Nuclear power in the European Union

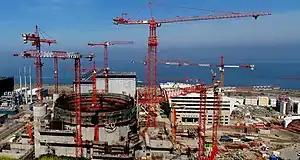
EDF has said its third-generation EPR Flamanville 3 project (seen here in 2010) will be delayed until 2019, due to "both structural and economic reasons," and the project's total cost has climbed to EUR 11 billion in 2012.

Advanced new reactors under construction in Finland and France, which were meant to lead a nuclear renaissance, have been delayed and are running over-budget. There has been a 15-year gap in building reactors, which has meant that there are difficulties in manufacturing the high quality parts required for a reactor. The new reactor also represents an advance over existing technologies, with better reliability and safety over Generation II reactors. Finally, they are "first-of-a-kind" industrial plants, having then all the kinds of problems and delays that should be avoided in following projects.